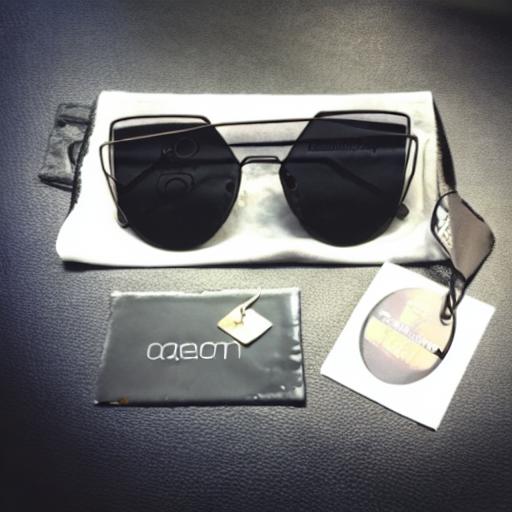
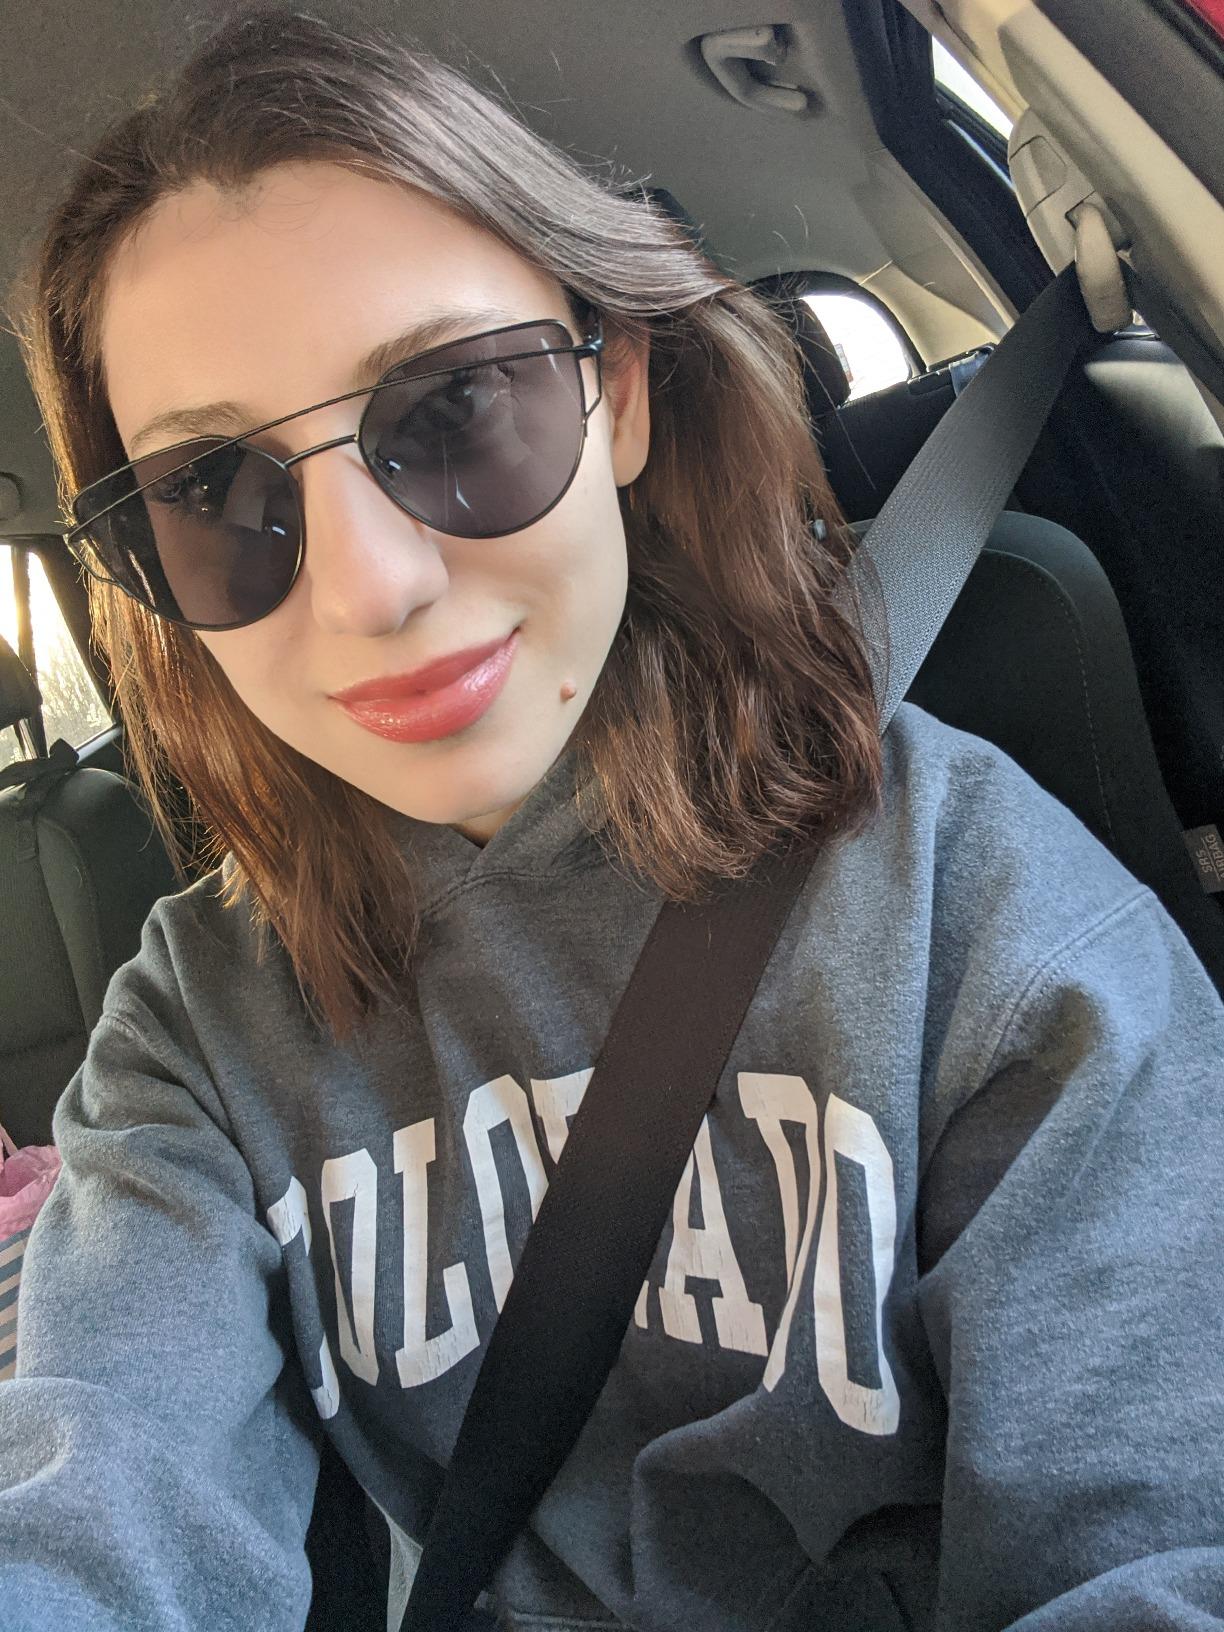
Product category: accessories_sunglasses
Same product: no